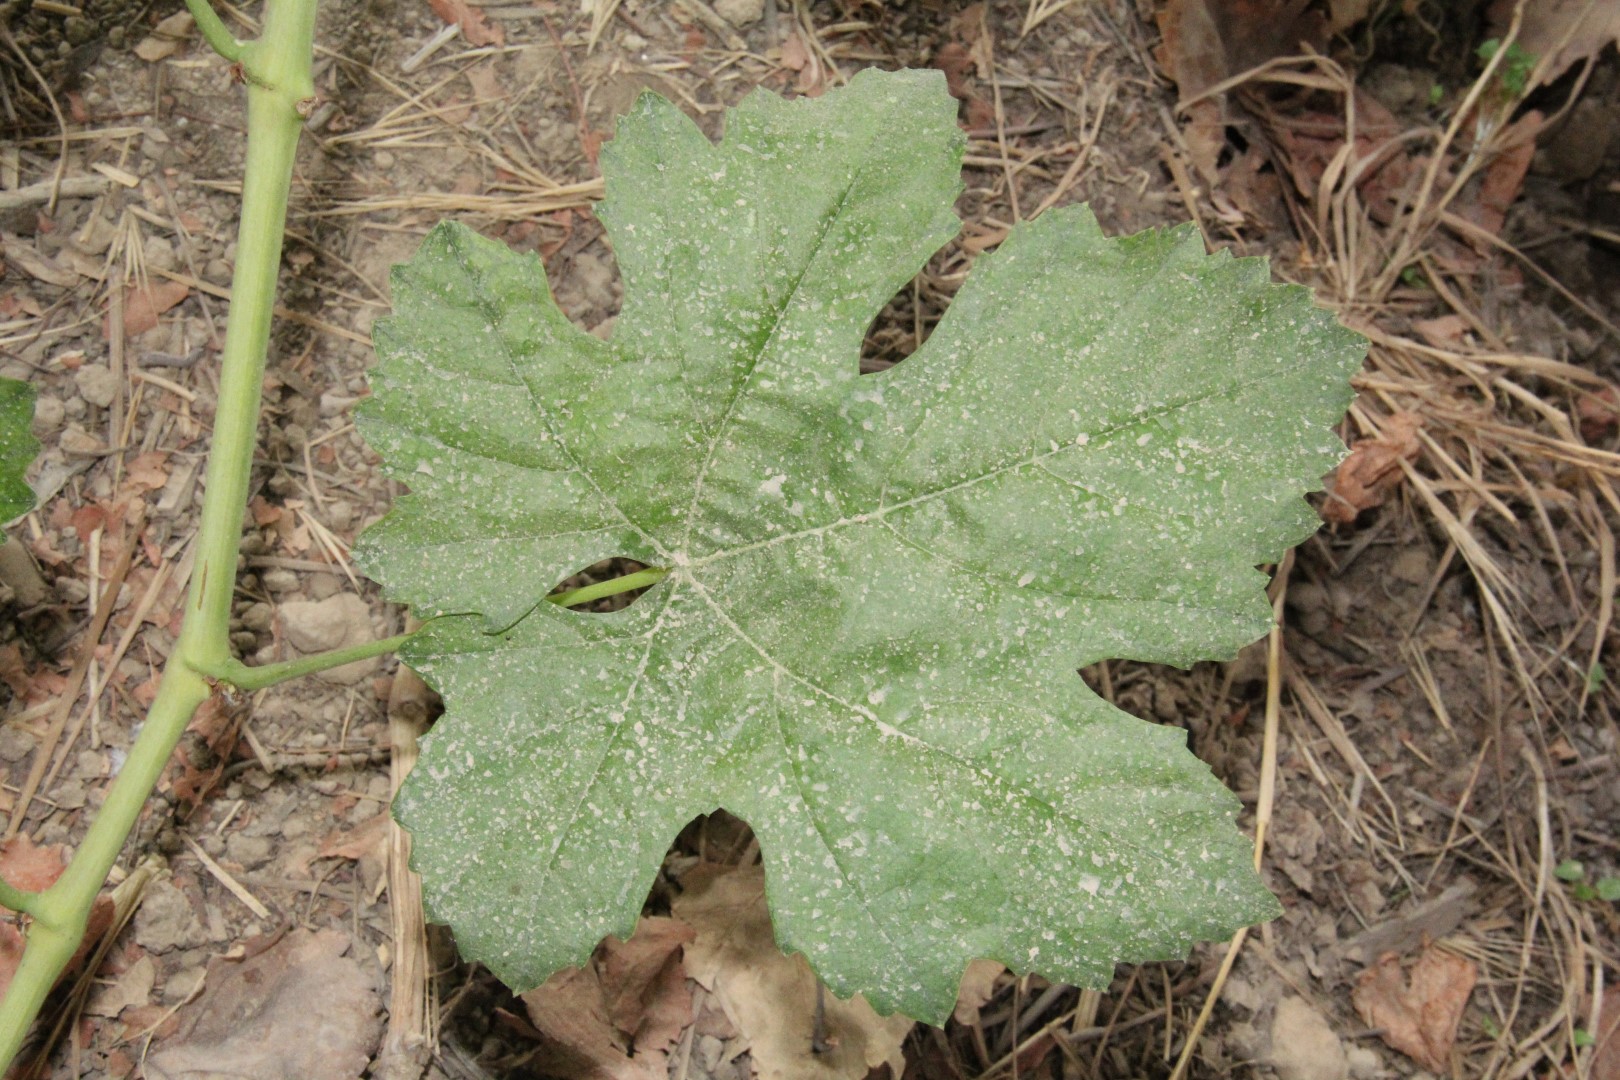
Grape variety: Frinsi